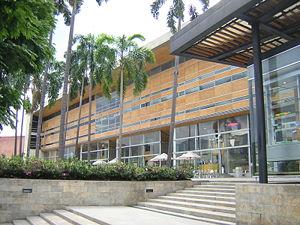
Cette page recense les principaux musées de Colombie.